Red Tower (York)

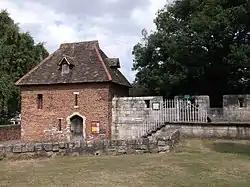
The Red Tower in 2013

The Red Tower is a medieval tower that formed part of the city defences of York, England. It is located on the city walls at Foss Islands Road, on the stretch of wall north of Walmgate Bar and is the only brick tower in the city.